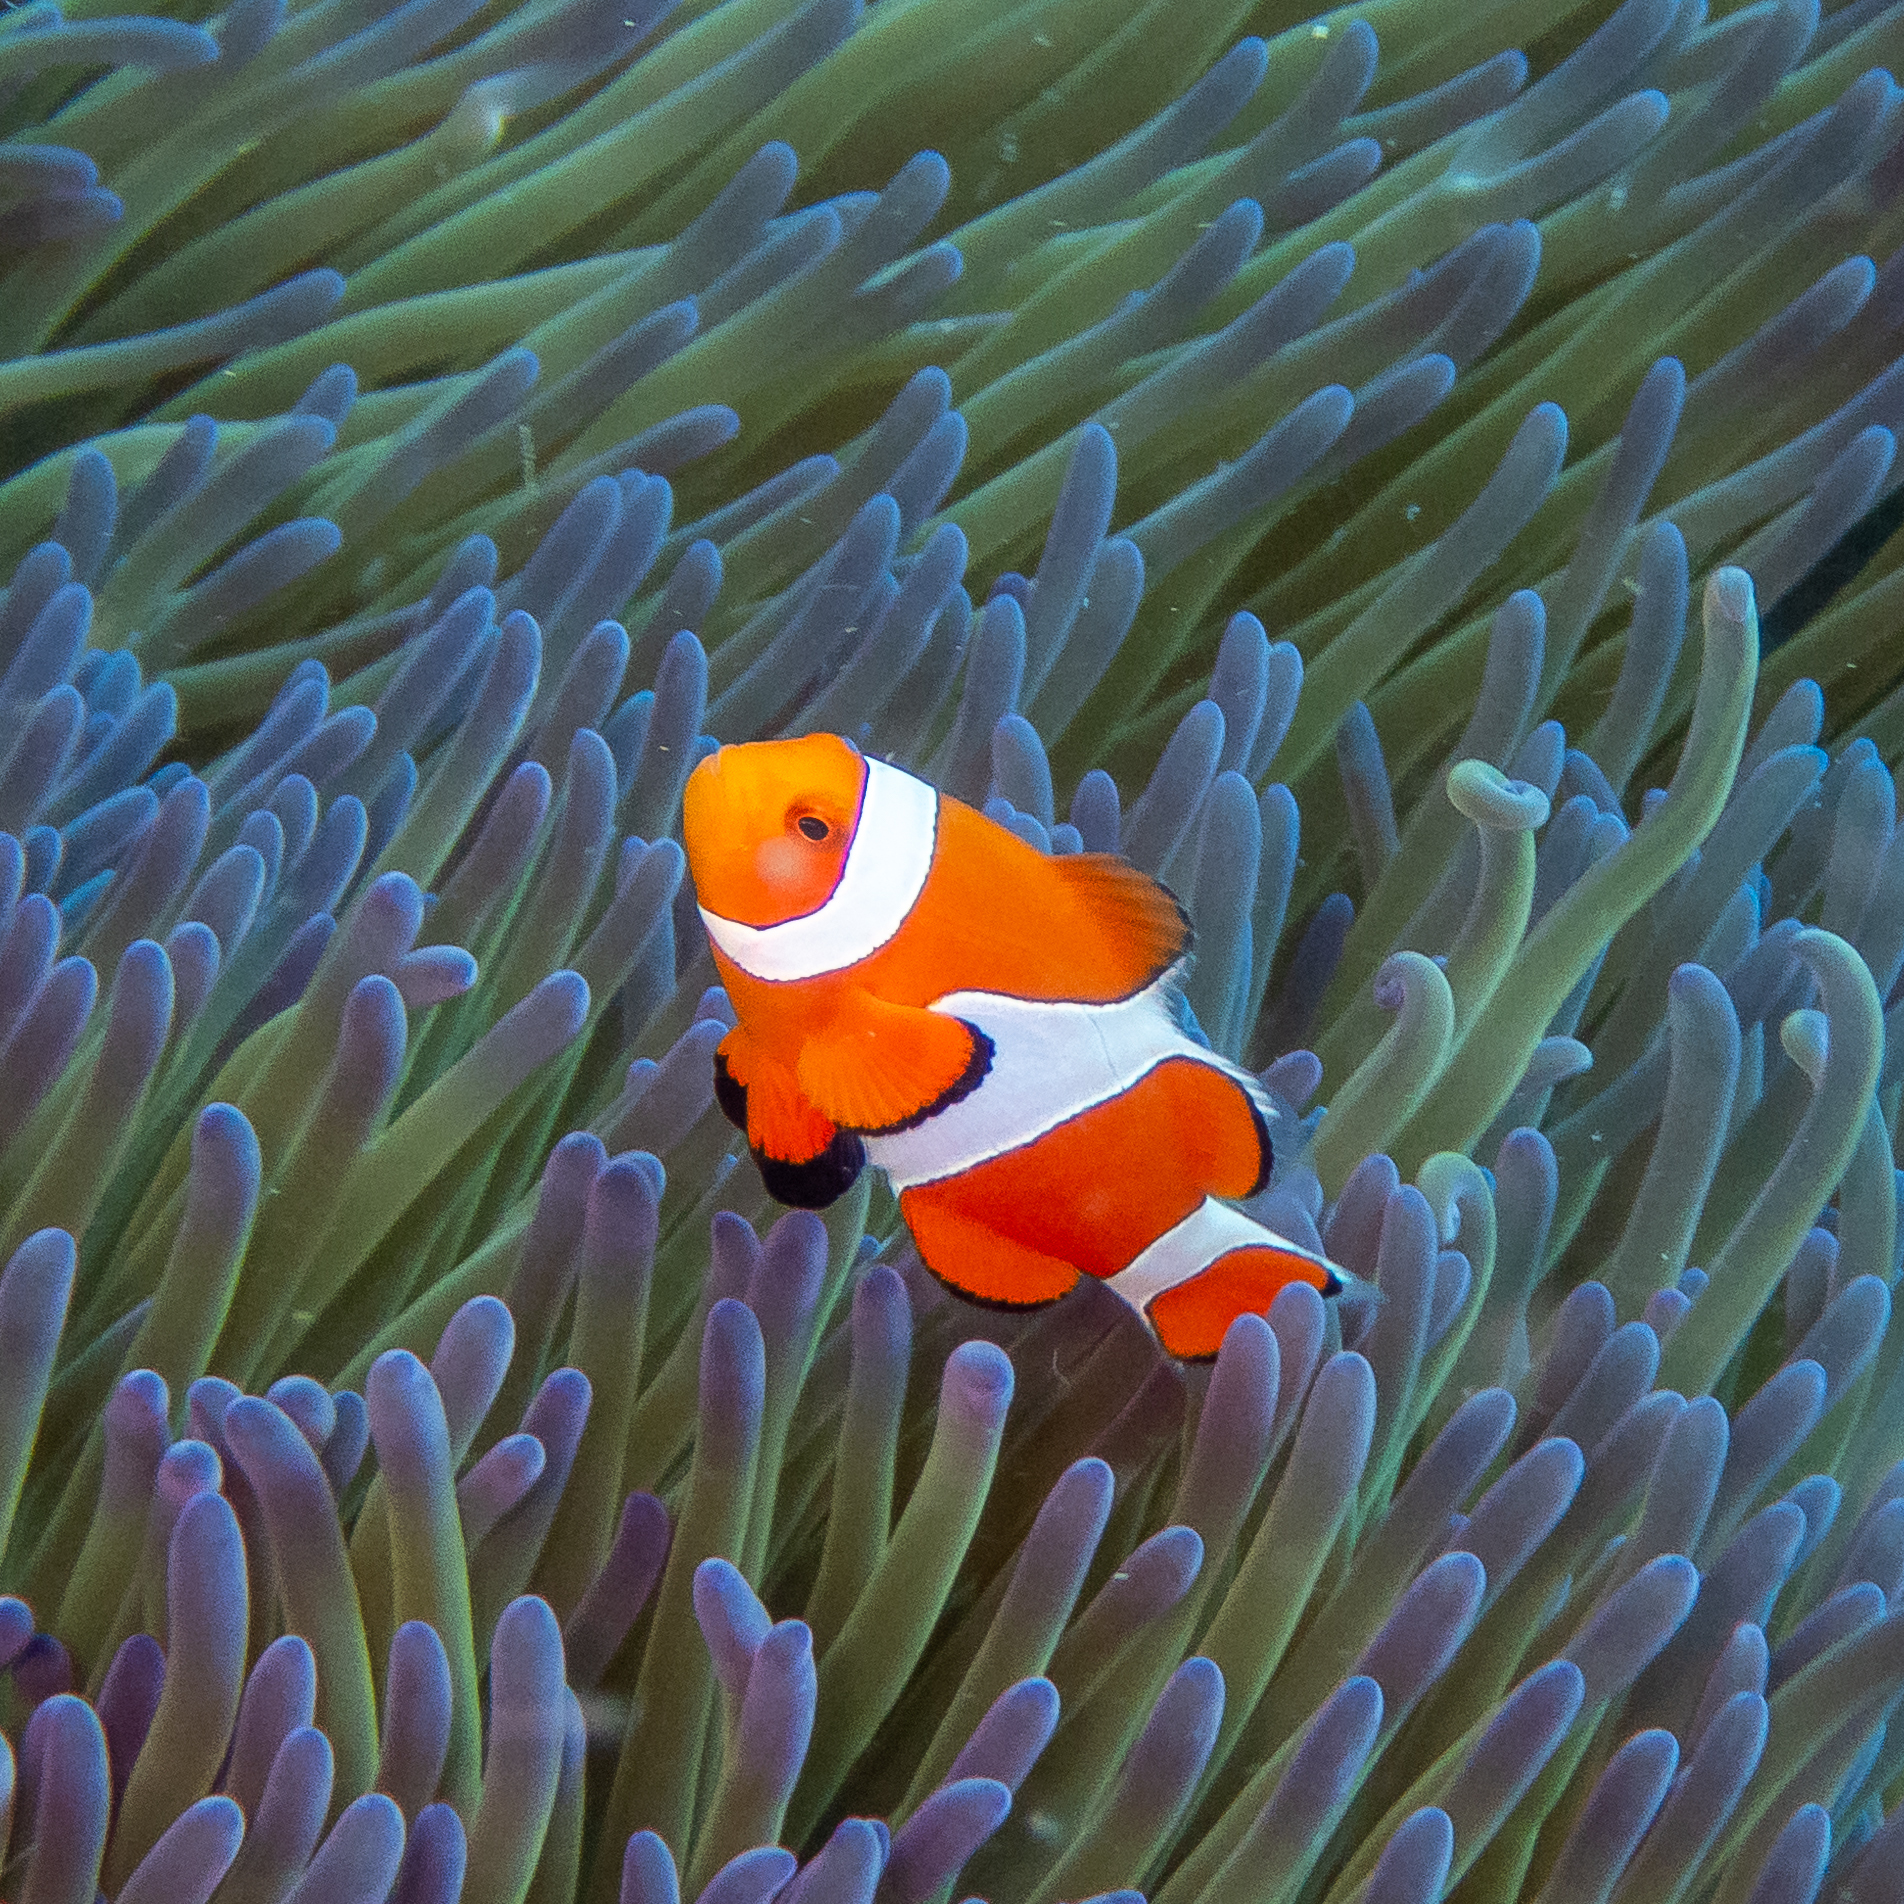
Amphiprion ocellaris (Ocellaris Anemonefish)